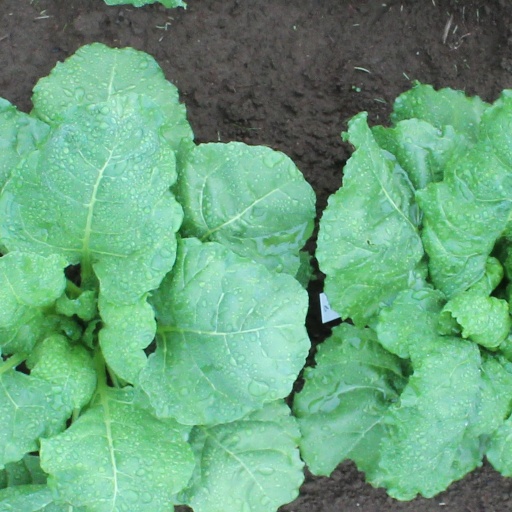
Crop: sugar beet